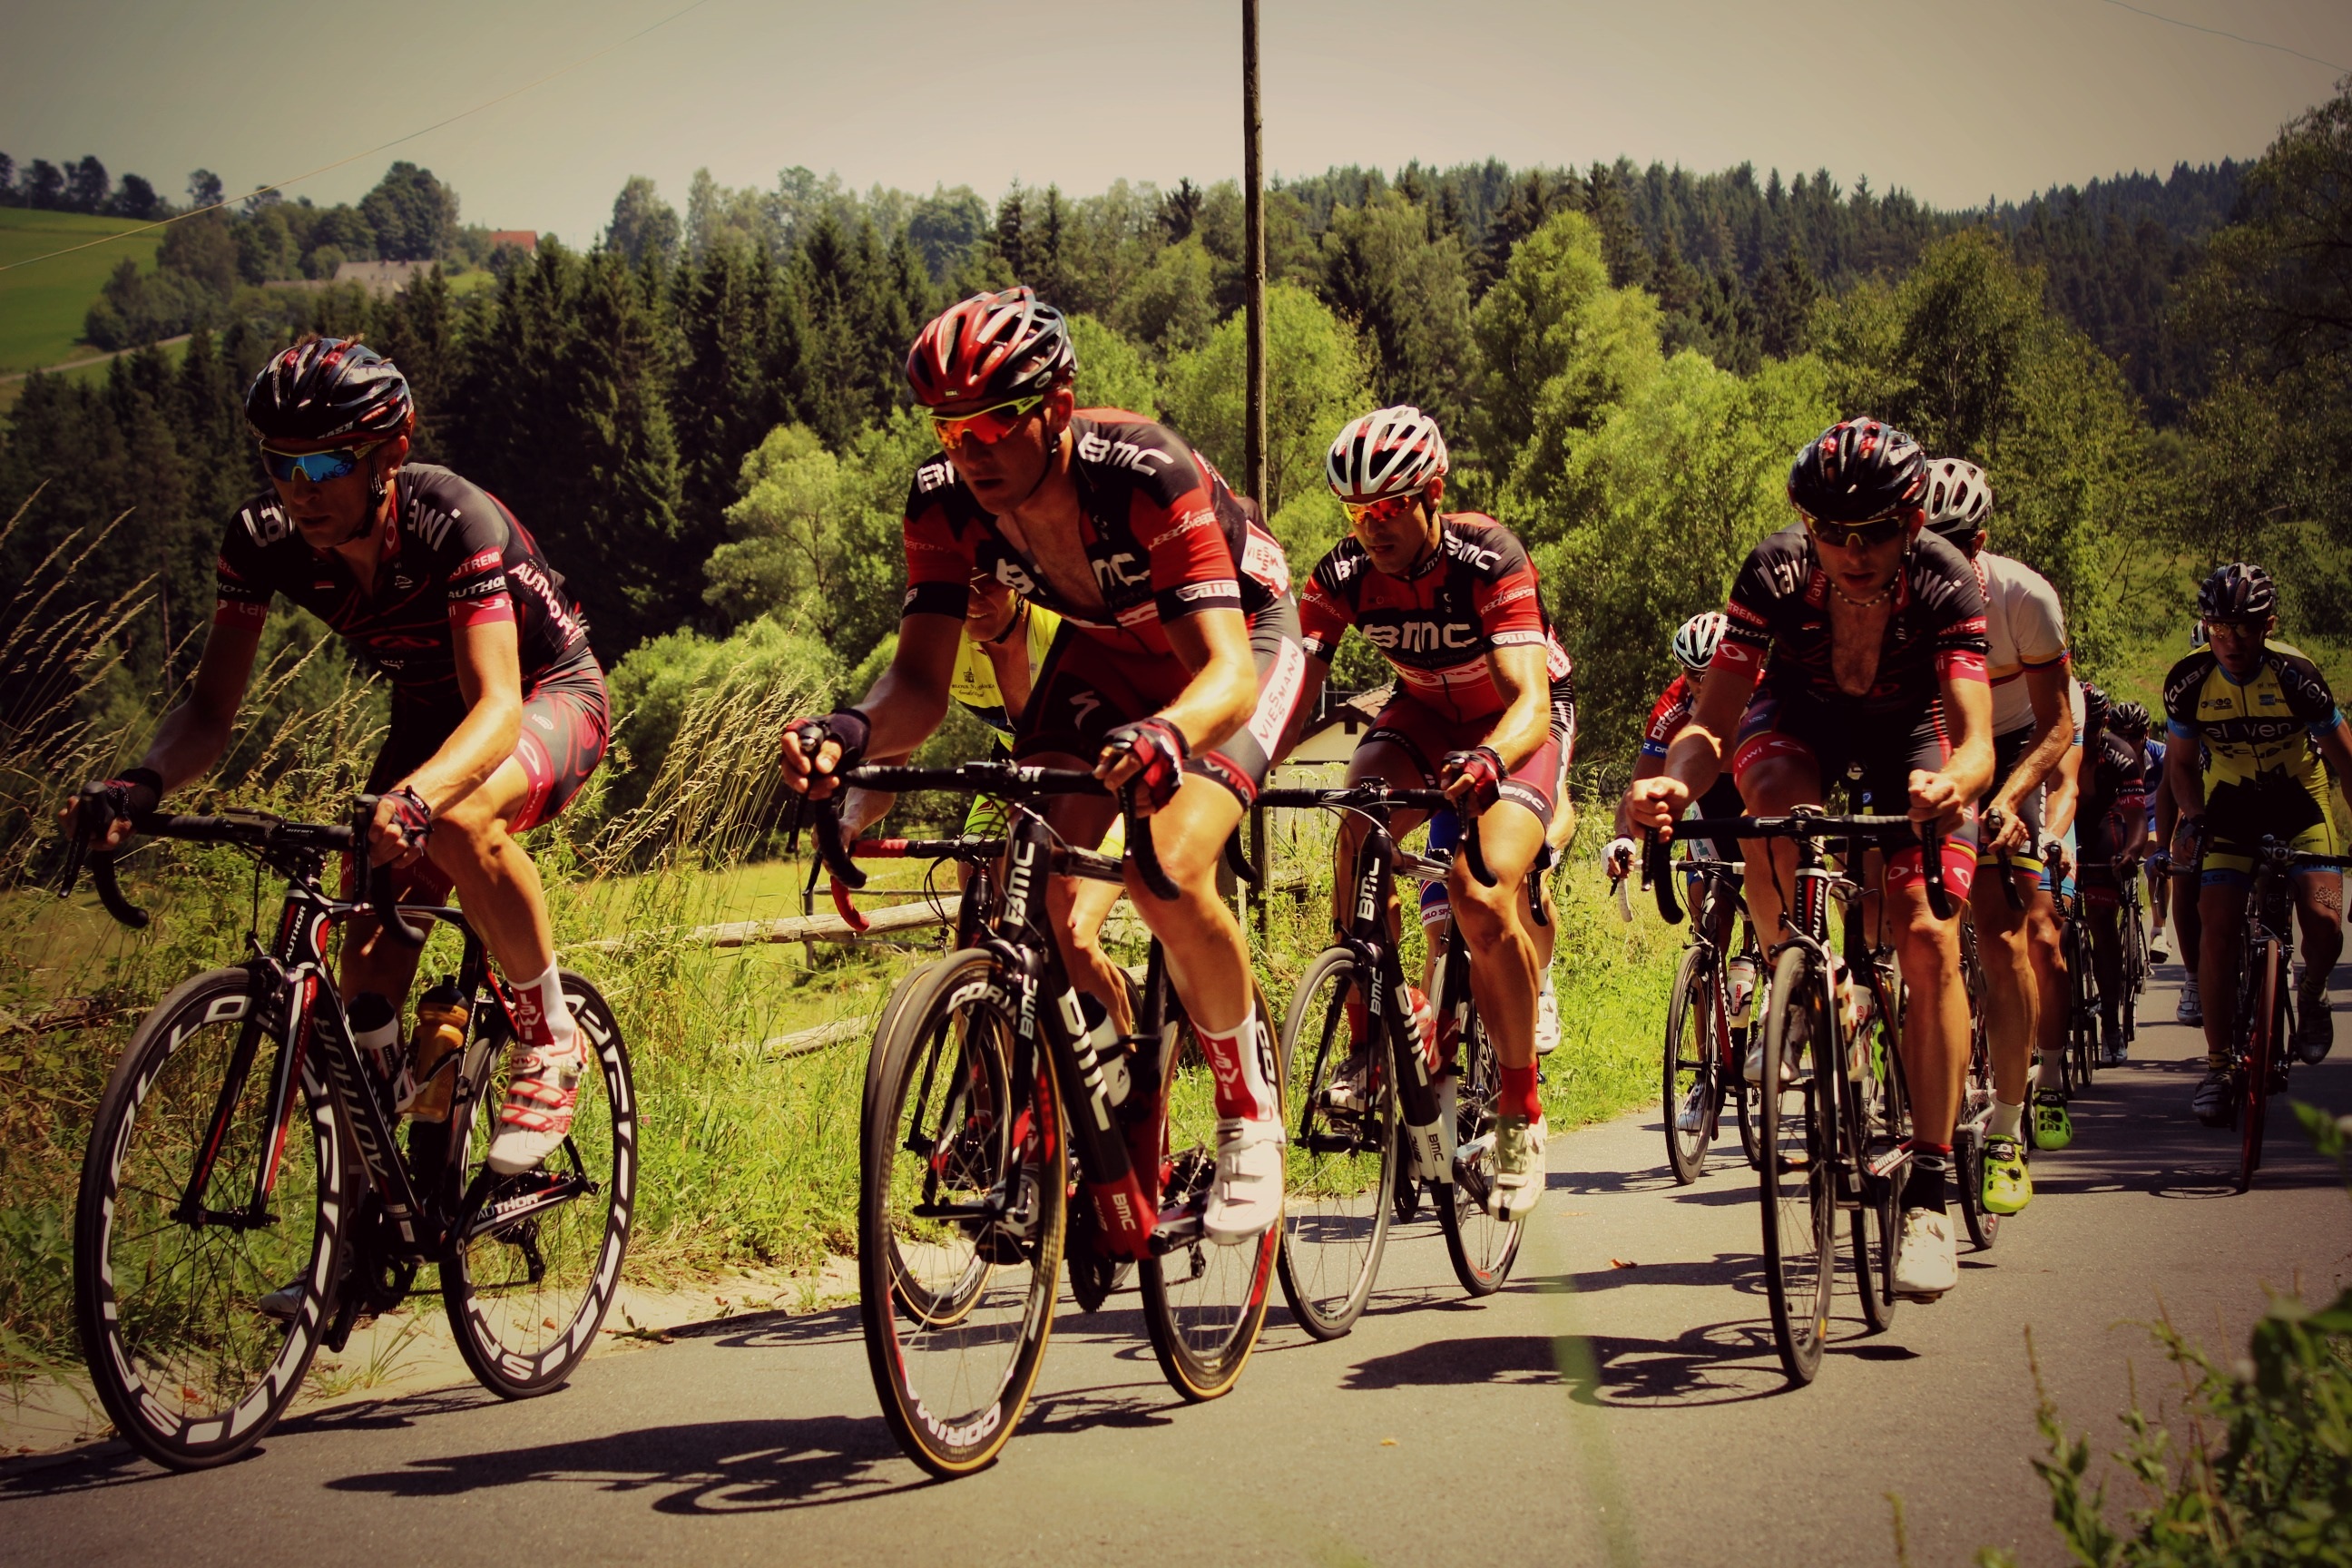
round, bicycle, asphalt, summer, recreation, vehicle, action, heat, sports equipment, mountain bike, cycling, race, hills, team, sports, helmet, performance, racing, will, loss, victory, jersey, win, cyclo, road cycling, cycle sport, bicycle racing, road bicycle, racing bicycle, road bicycle racing